Rail Motor Society

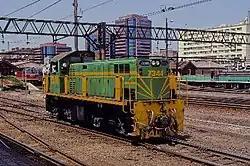
7344 shunts at Sydney Central in October 1991 painted in experimental FreightCorp green livery

In 2018, the Society became the custodian of former NSW Government Railways (and 3801 Limited's) 73 Class shunting locomotive, 7344, under a custody agreement with Transport Heritage NSW. Like 621/721, 7344 is part of the RailCorp heritage fleet. 7344 was delivered to Paterson on 28 December 2018. In Society service, 7344 has been returned to its original Indian Red colour scheme.